Nippy (Better Call Saul)

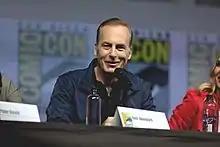
Bob Odenkirk is the only "Better Call Saul" regular to appear in "Nippy".

The episode received generally positive reviews. On the review aggregator Rotten Tomatoes, 90% of ten reviews are positive with an average rating of 9.5/10. Critics praised Tatlock's writing MacLaren's direction, while highlighting Odenkirk's performance during the scene in which he feigns a breakdown.